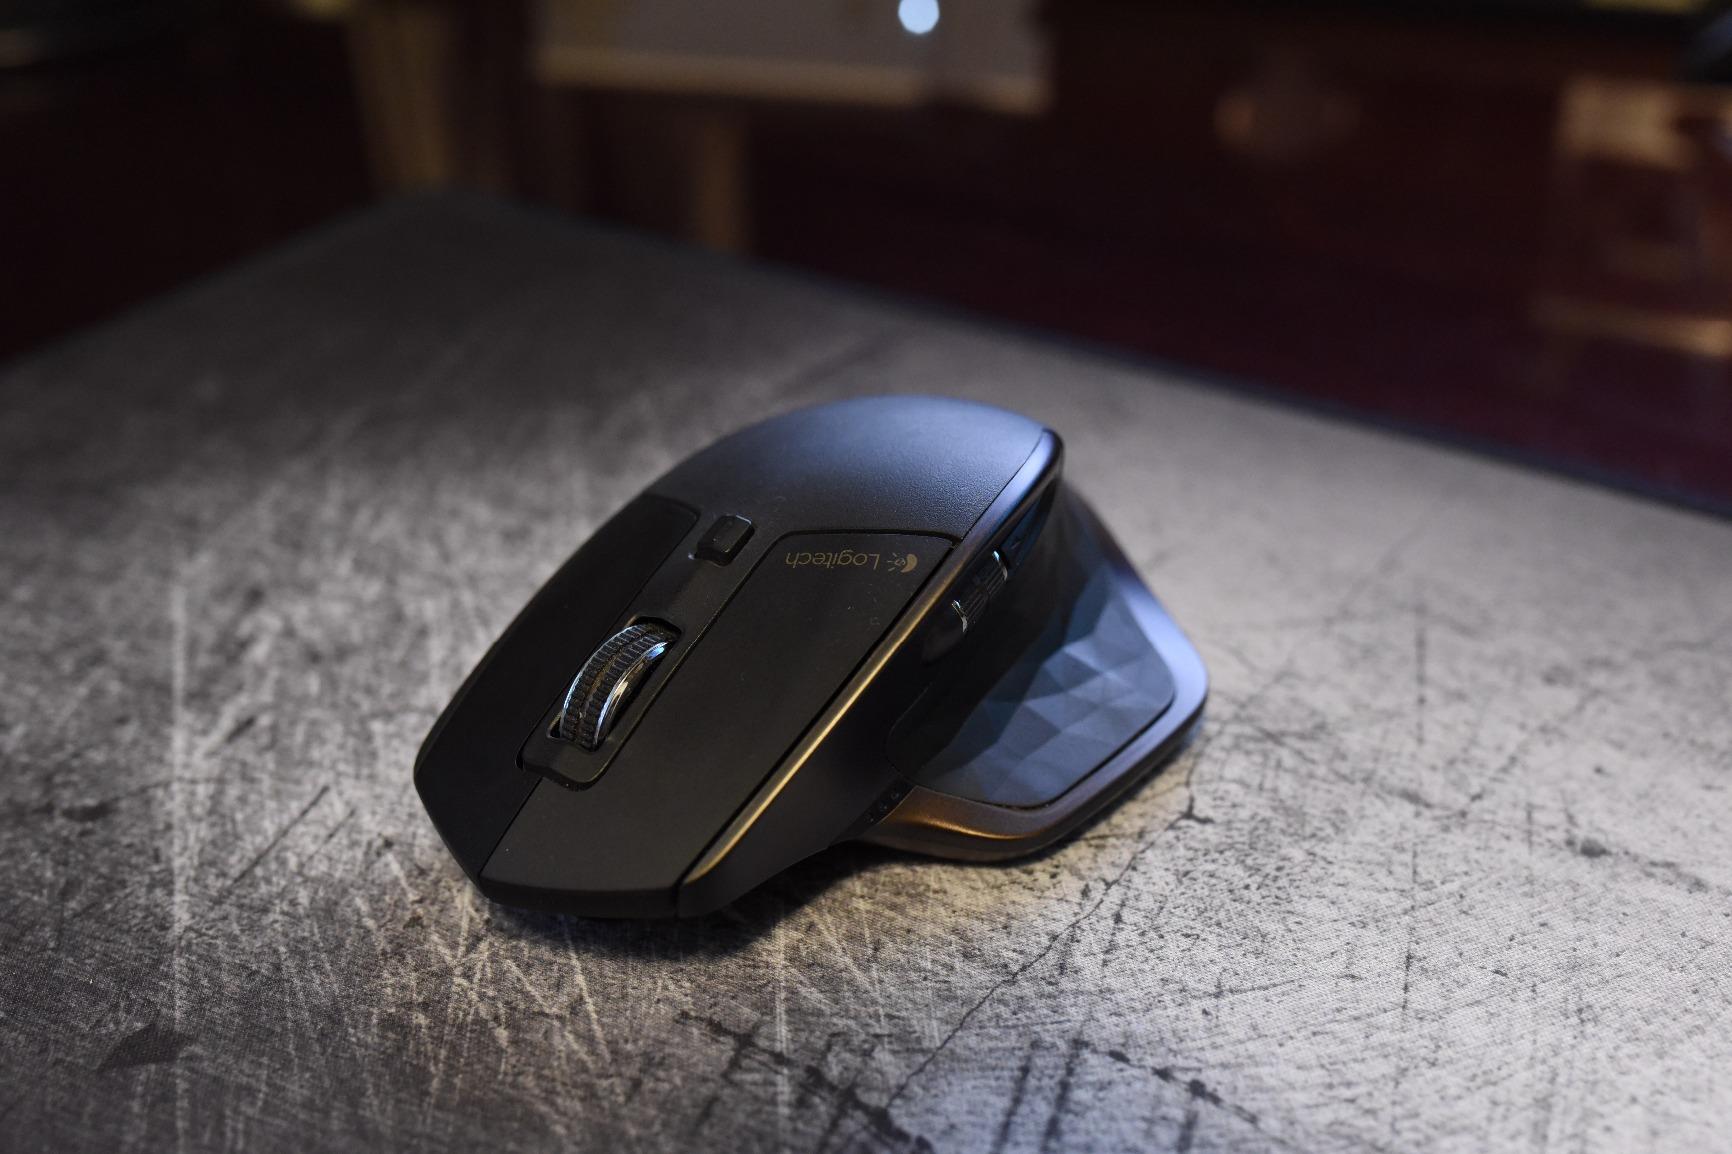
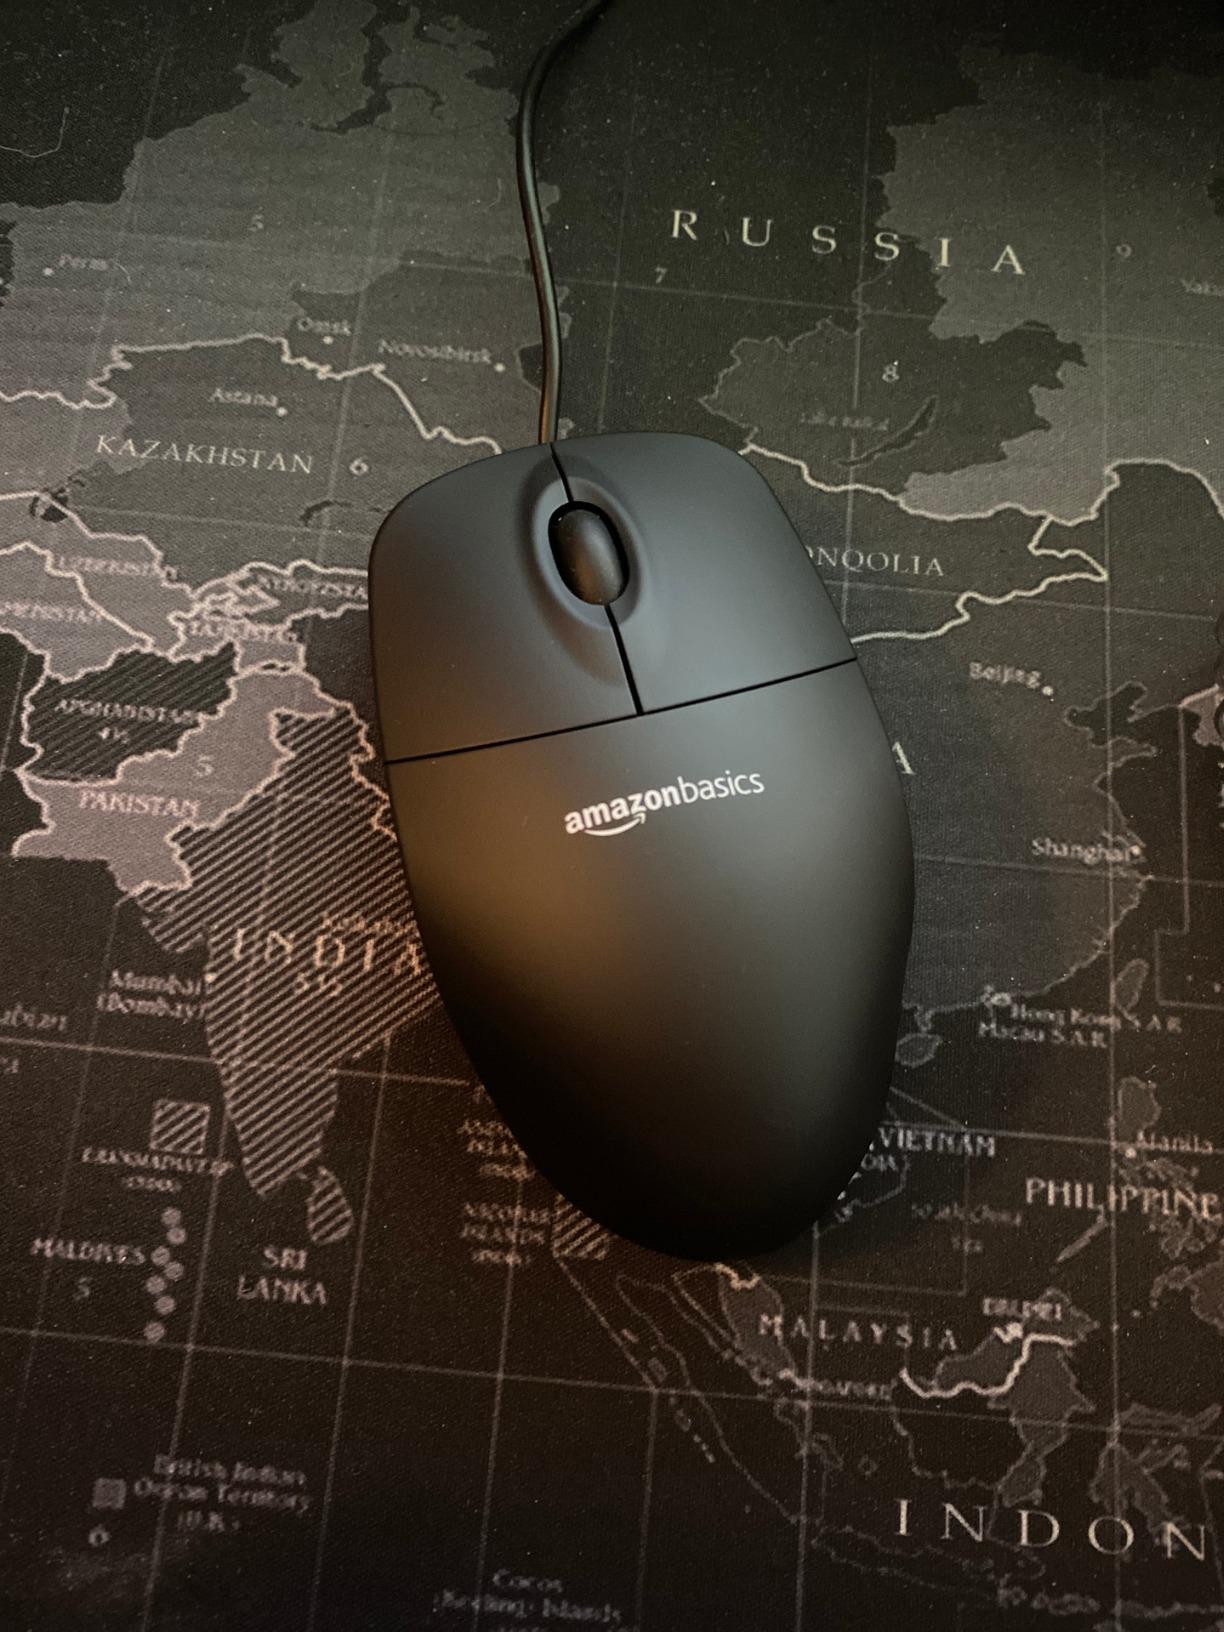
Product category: mouse
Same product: no